Leslie MacMitchell

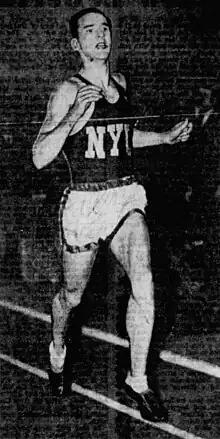
MacMitchell during his senior season at New York University, circa 1942.

In 1942, MacMitchell won the Millrose Games' Wanamaker Mile, posting a 4:11.3 time. He built a streak of mile race wins that reached 19 in 1942, before Gil Dodds defeated him at the AAU national championship. He also finished in second place at the NCAA Championships, behind Bobby Ginn. That month, he graduated from NYU with a physical education degree. His career was then interrupted by World War II. MacMitchell served in the U.S. Navy as a lieutenant.